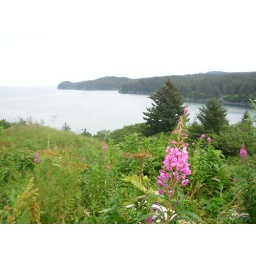
flowers near white sand beach